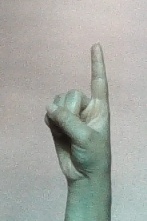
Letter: bb